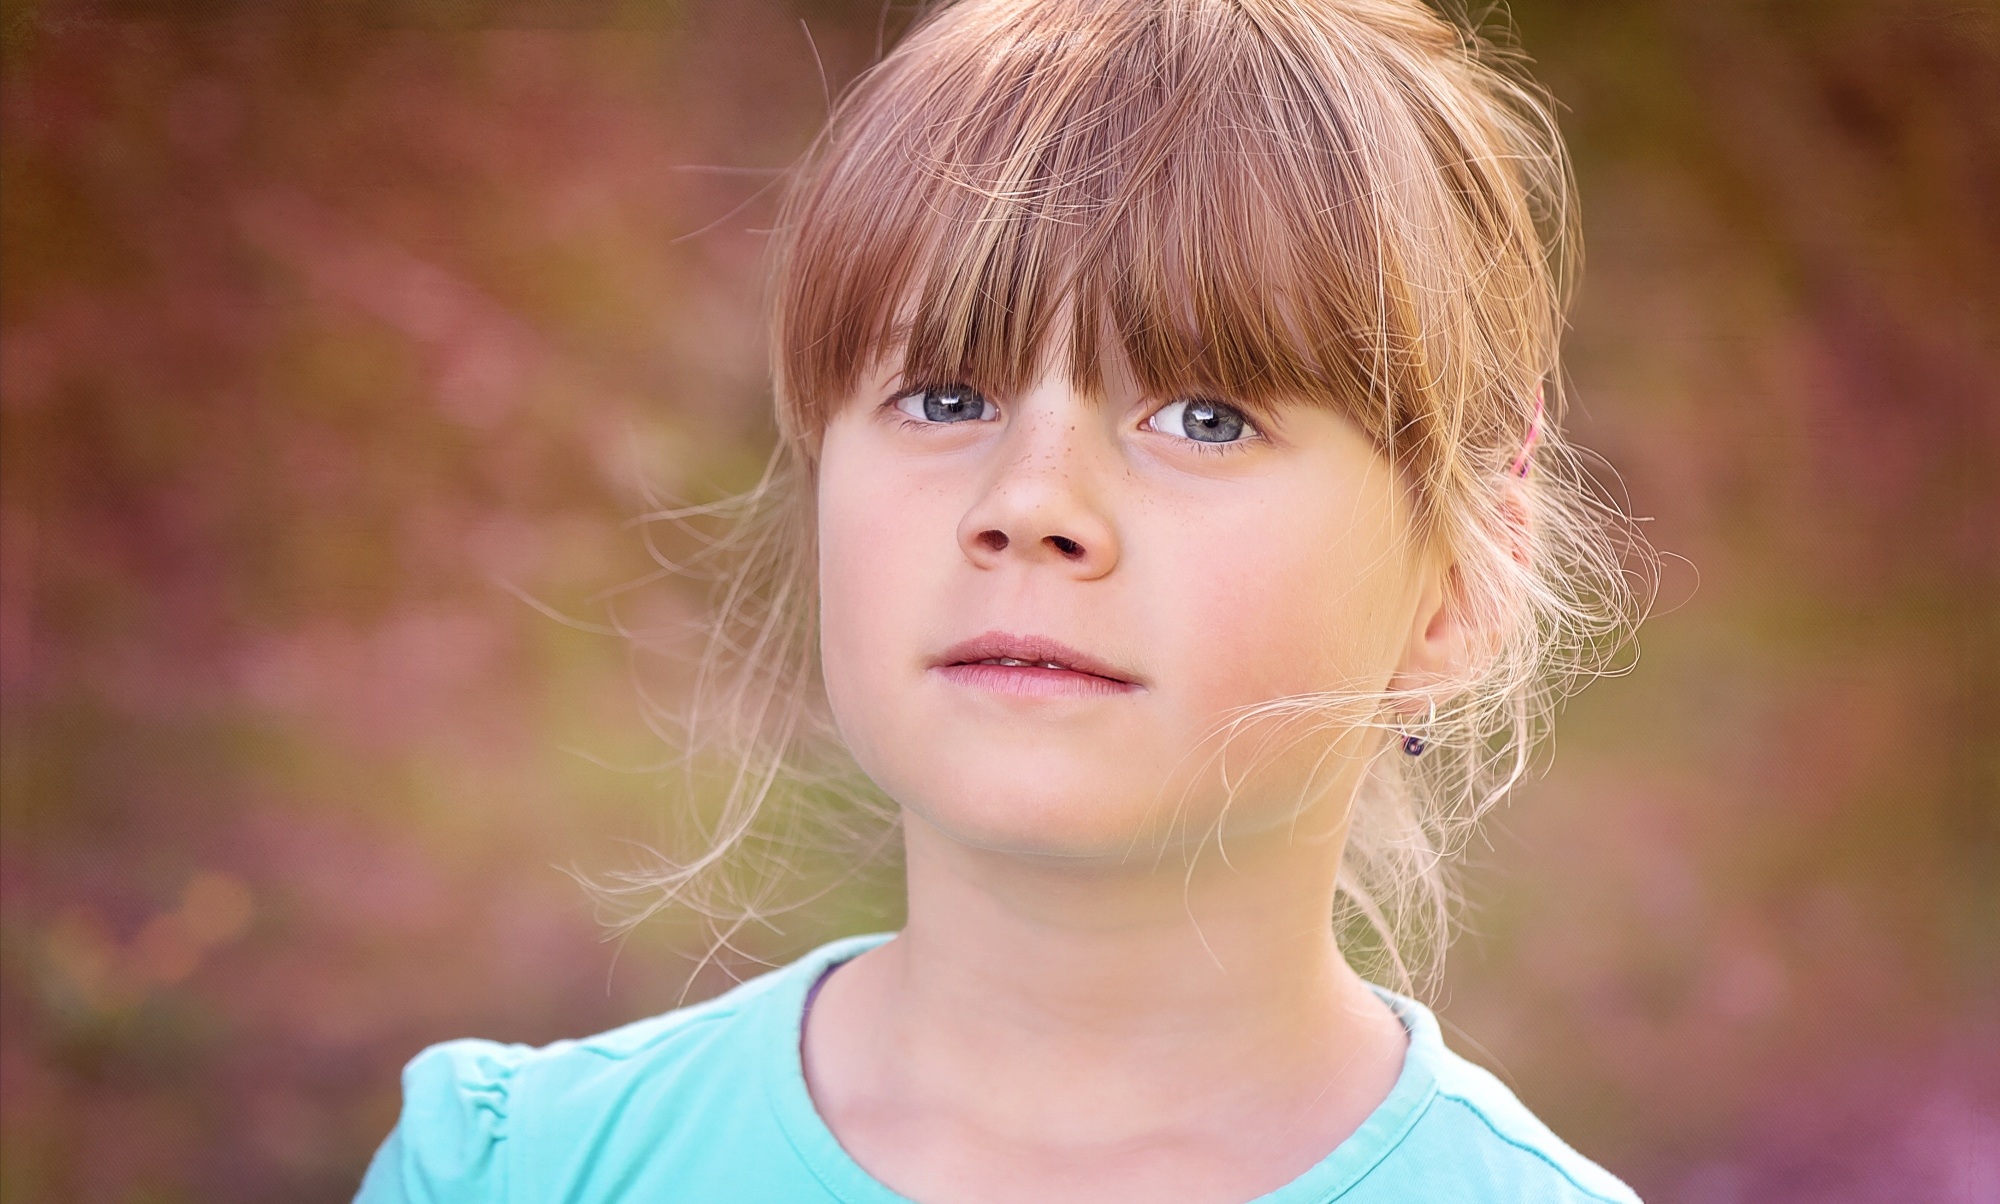
person, girl, hair, photography, view, portrait, model, child, human, facial expression, hairstyle, smile, long hair, close up, face, nose, toddler, eye, head, skin, beauty, blond, organ, emotion, brown hair, portrait photography, child model